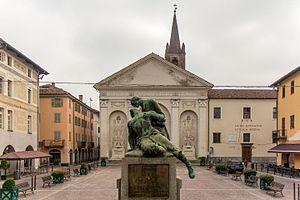
Carmagnole est une ville italienne d'environ 30 000 habitants située dans la ville métropolitaine de Turin dans la région du Piémont, dans le nord-ouest de l'Italie.